Question: What is the number of zebras?
Tambaya: Menene adadin yawan jakunan dawan?
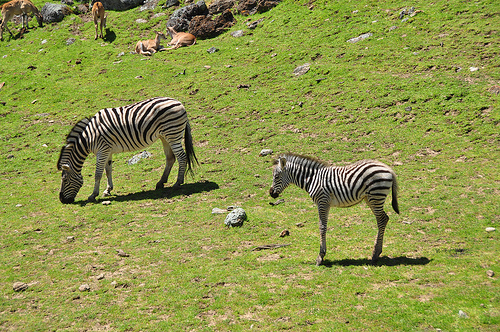
Answer: 2
Amsa: 2